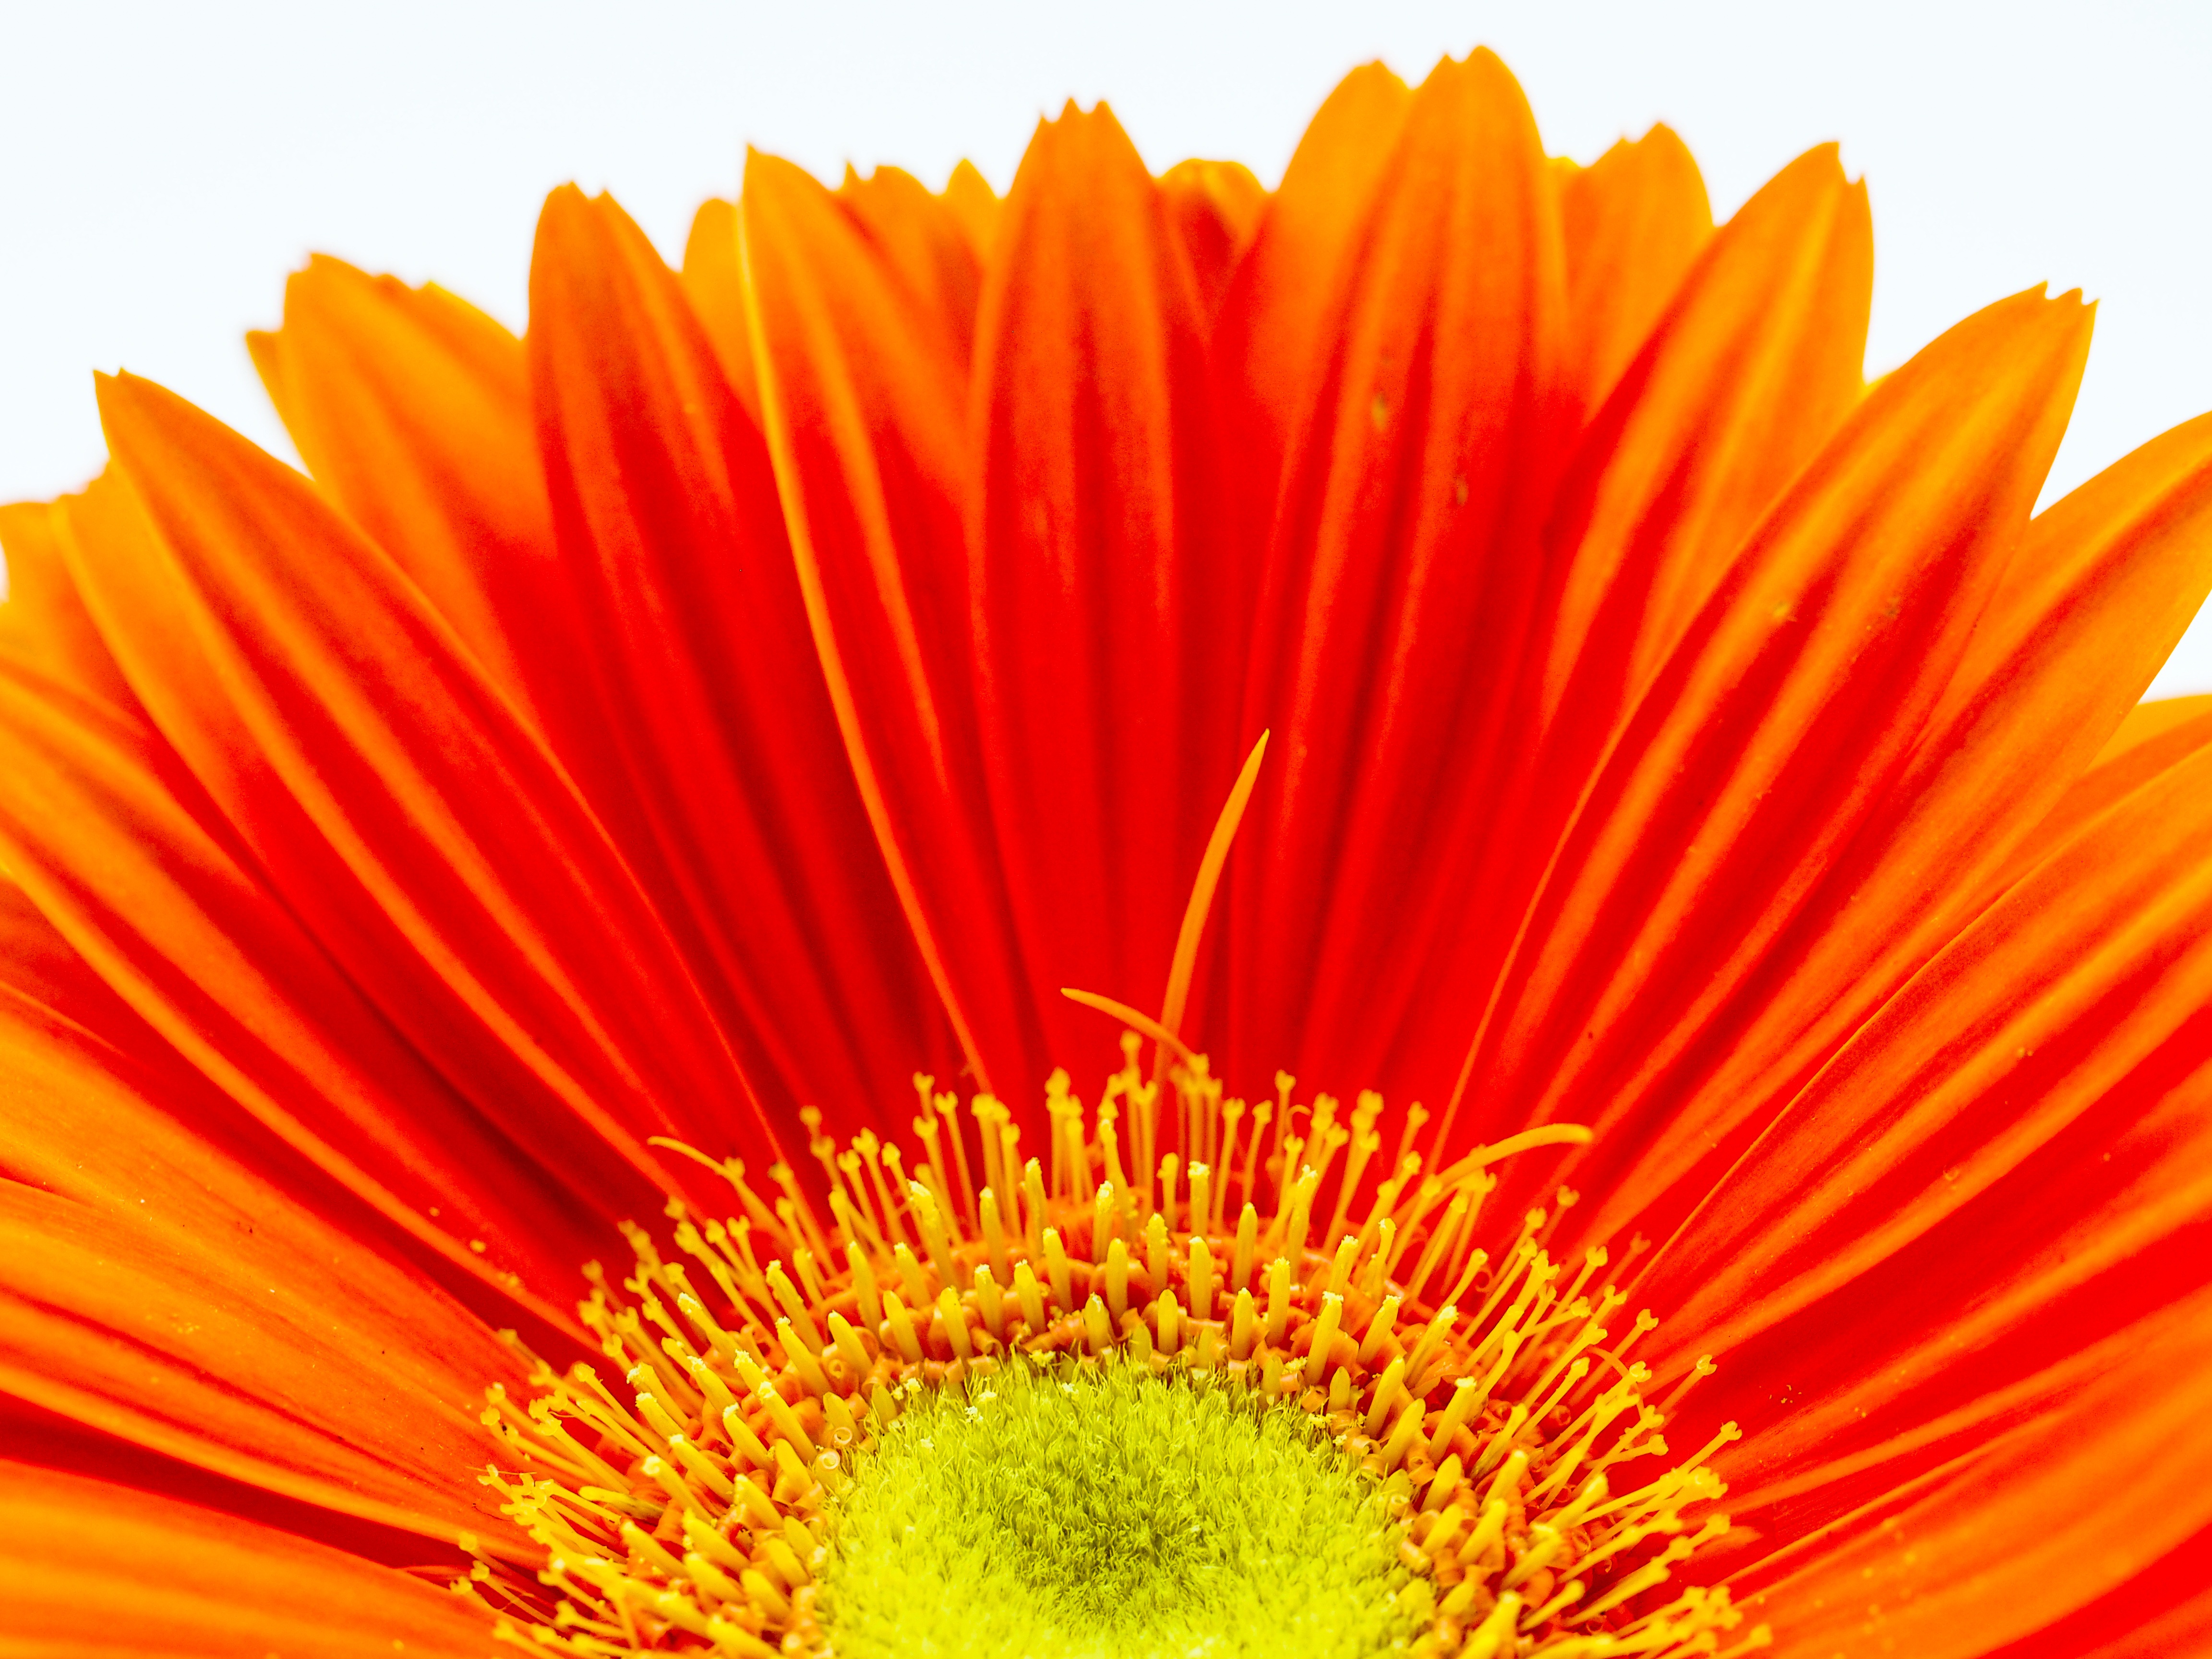
nature, blossom, plant, flower, petal, bloom, orange, red, macro, yellow, close, close up, gerbera, macro photography, flowering plant, daisy family, flower blossom, orange blossom, annual plant, plant stem, land plant, chrysanths